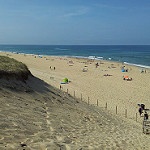
Label: sea